Saint Paul Women's City Club

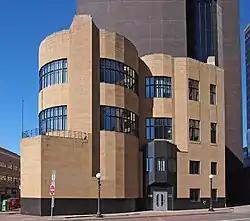

The St. Paul Women's City Club is a 1931 Art Deco Streamline Moderne-style Mankato limestone clubhouse in Saint Paul, Minnesota, that was designed by architect Magnus Jemne (1882-1964). The building was designed to provide a "center for organized work and for social and intellectual intercourse", and provided a dining room, assembly rooms, dressing rooms, and bedrooms for the 1000 members of the club and their guests. The building was sold to the Minnesota Museum of Art in 1972; then the Wold architectural firm; and finally in 2015, District Energy St. Paul. It is listed on the National Register of Historic Places.